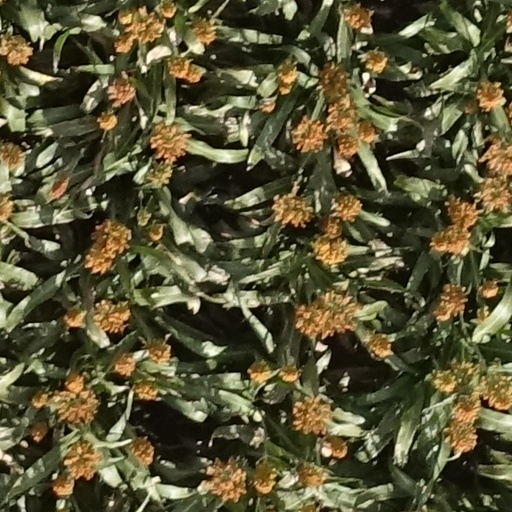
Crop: sorghum